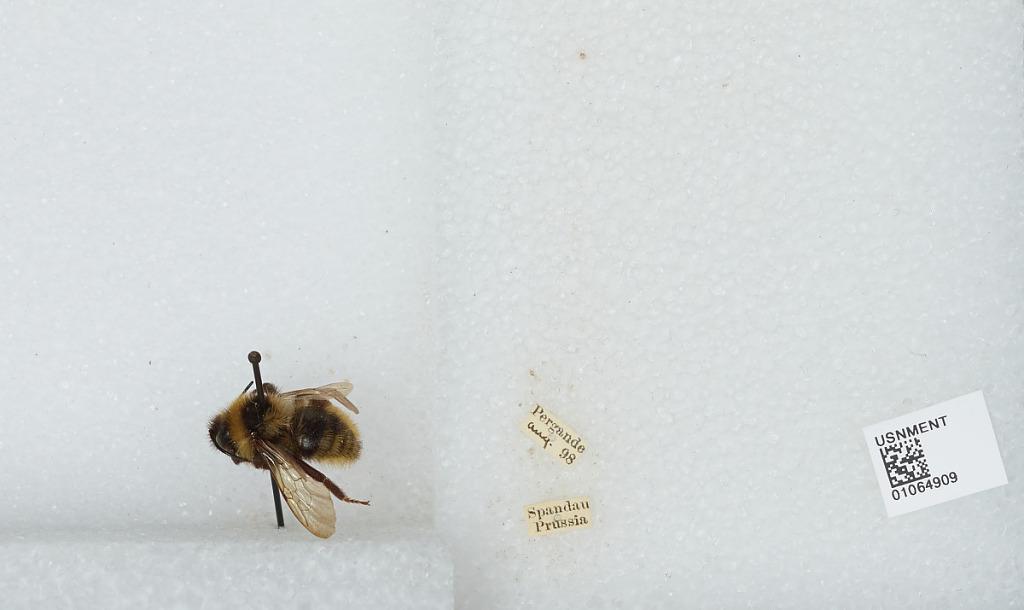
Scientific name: Bombus sp.
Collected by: Pergande
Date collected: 1898-8-
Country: Germany
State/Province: Berlin
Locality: Spandau
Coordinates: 52.55, 13.2